Aviary (Lynchburg, Virginia)

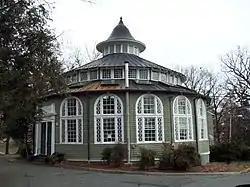
Aviary, Lynchburg VA, November 2008

The Aviary is a historic aviary building located in Miller Park at Lynchburg, Virginia. It is a Queen Anne-style structure erected in 1902. The multi-sided exhibition house was designed by the local architectural firm of Frye & Chesterman. The building was a gift to the city of Lynchburg from Randolph Guggenheimer of New York City. When completed, the Aviary housed, "Seven cages containing monkeys, one with at least a half dozen healthy alligators, one with cockatoos, one with Australian doves, one with parrots and one with canaries." It later became a branch library and an office structure for the city Department of Parks and Recreation.